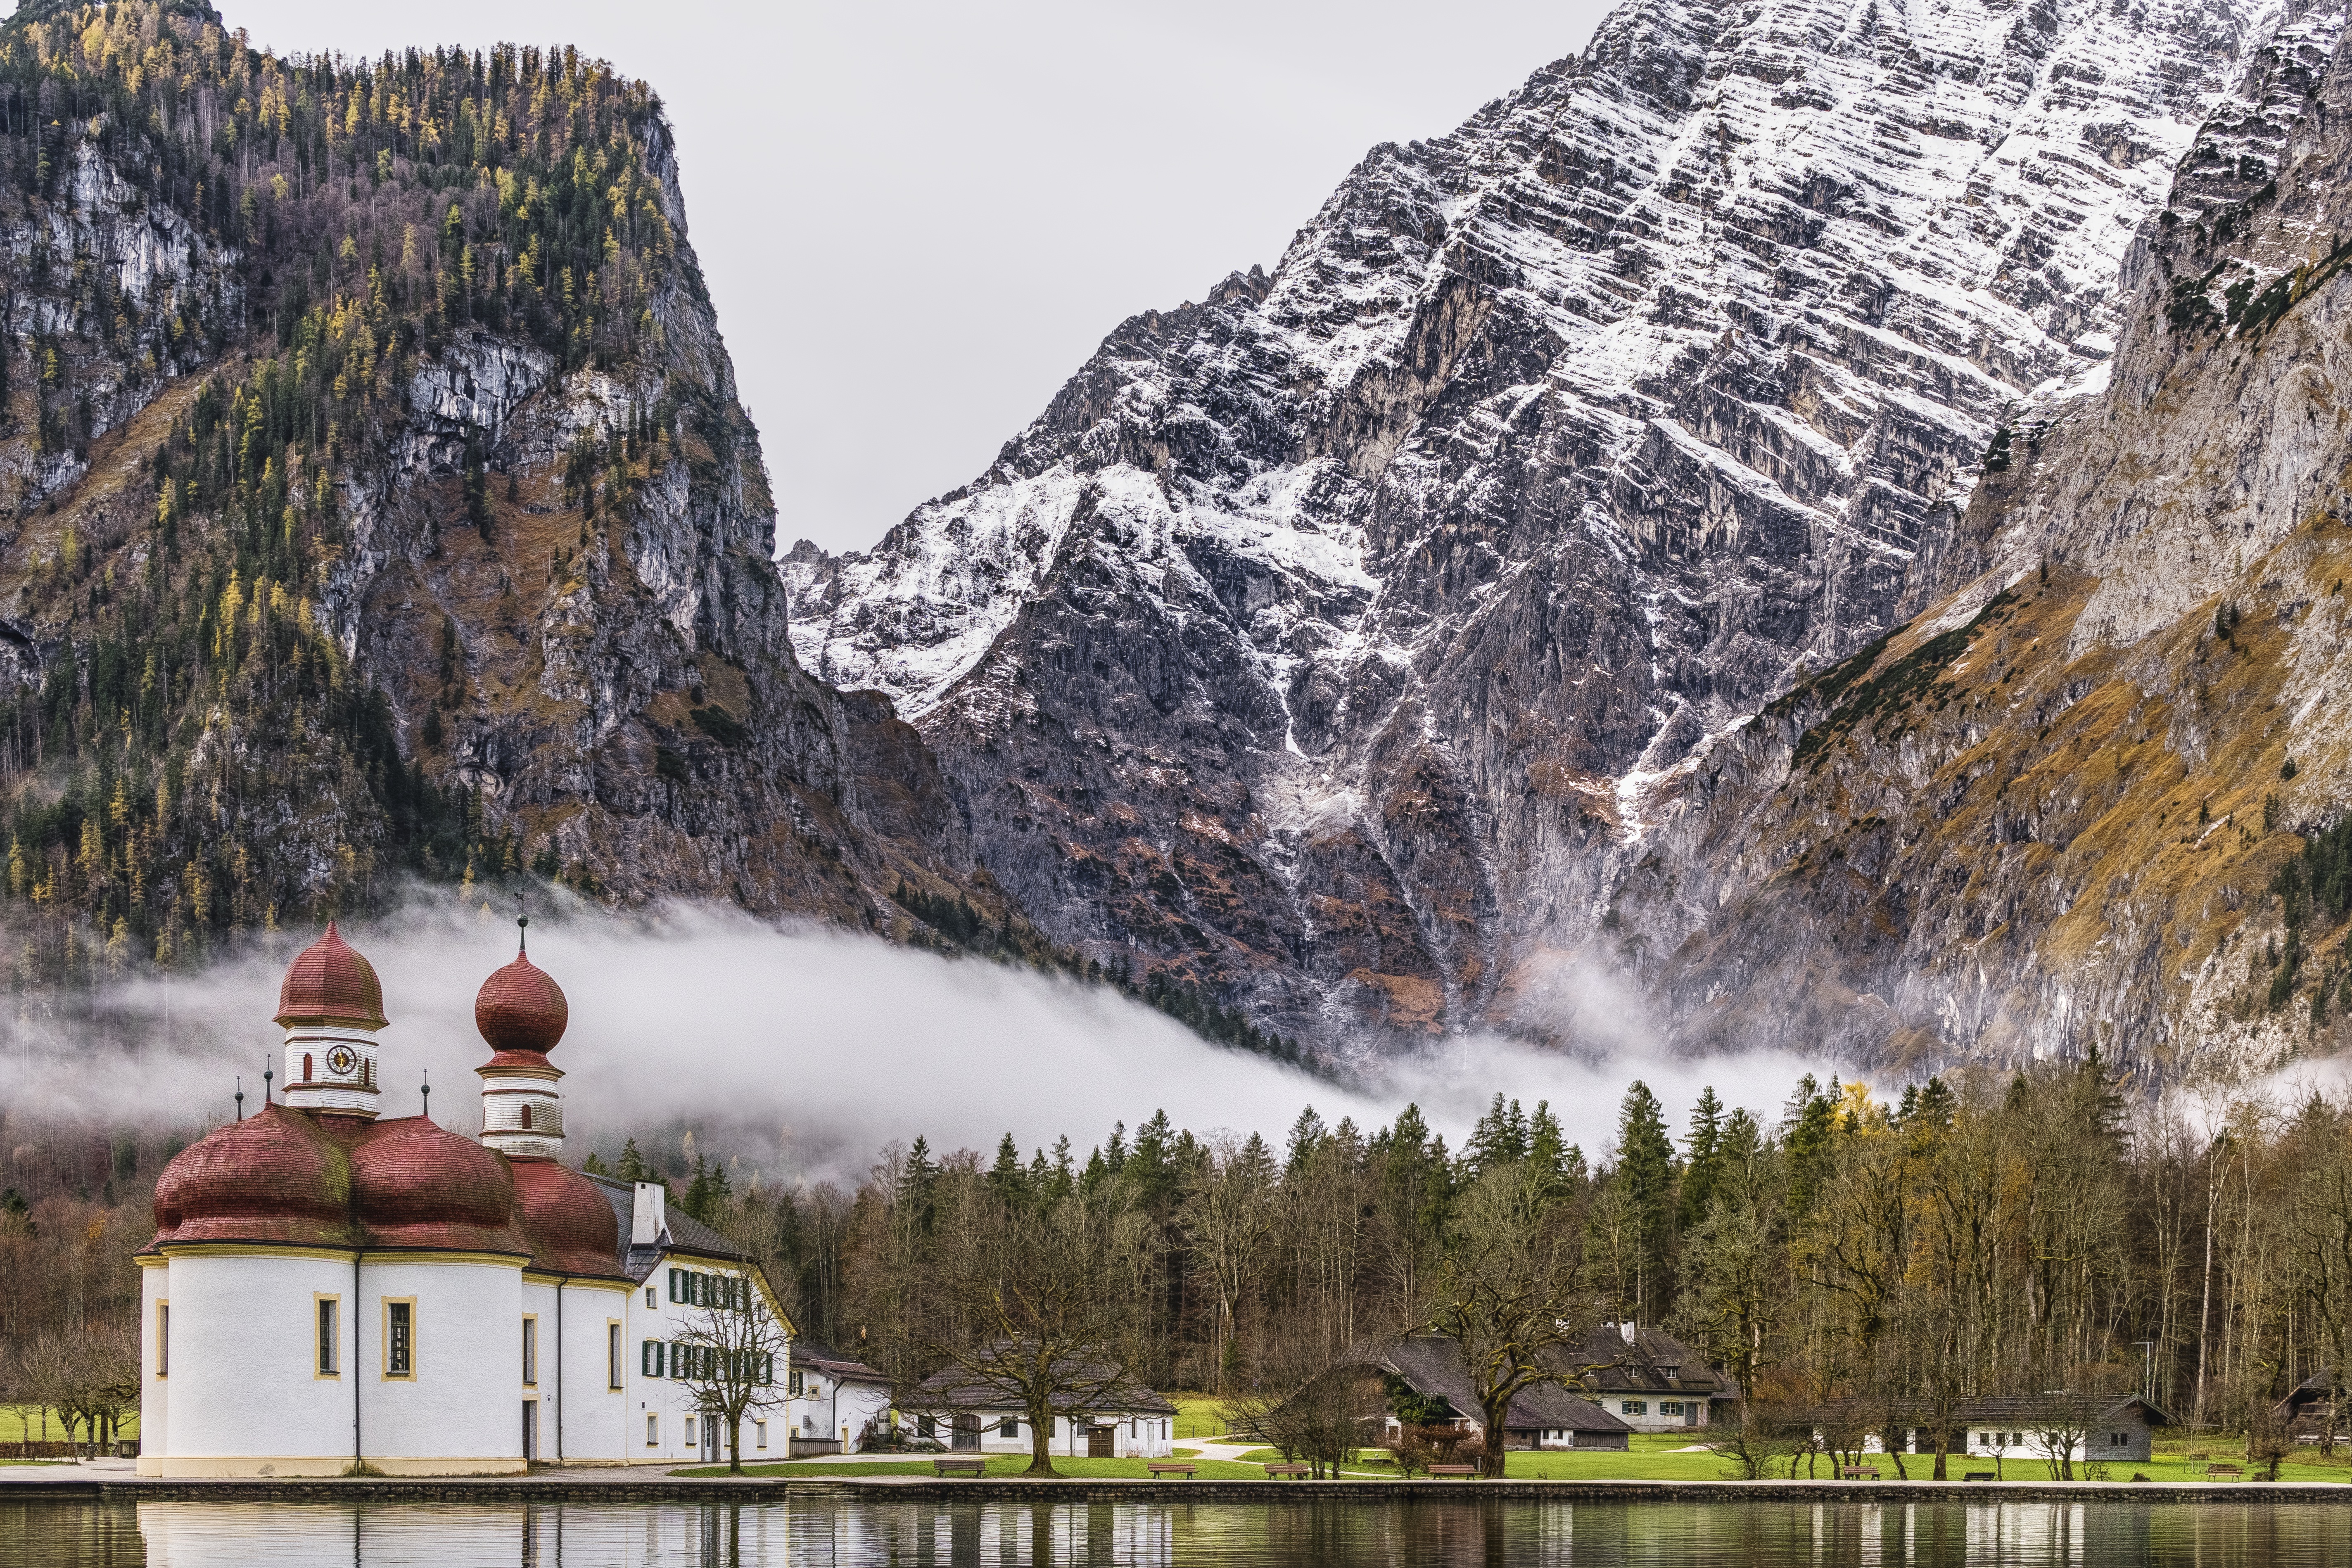
nature, reflection, water, mountain, mountainous landforms, wilderness, tree, lake, mountain range, fjord, national park, leaf, terrain, mount scenery, winter, sky, hill station, plant, landscape, alps, glacial landform, cliff